Kantemirovskaya Street (Saint Petersburg)

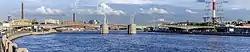
Kantemirovsky Bridge Panorama

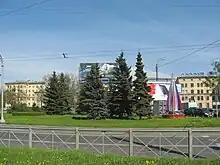
Academician Klimov Square with trolleybus wires overhead

In 1930s a long three-storey school building was erected at the eastern end of the street on the corner of Antonovskiy Lane, now Kharchenko Street. It was built to an individual project by Vladimir Munz in Constructivist style for a young cadets school. It features a large auditorium in its from semicircular part, two gyms at the back, and during the 2000s refurbishment its sports grounds were turned into a soccer and track and field stadium. After World War II school staff and students met veterans of Soviet guerilla units operating during the war in the then-larger city's region Leningrad Oblast, now in Pskov Oblast. Its rural area cut off from the besieged Leningrad by enemy German lines was controlled by the Soviet guerrilla troops and managed to collect and deliver to the starving city a food supply train of horse-drawn sleighs in the harsh winter of 1941-42. The school has its museum of these events and regional 2nd guerilla brigade. The school and the street were awarded the name of Mikhail Kharchenko, the Soviet officer in charge of the delivery operation guard.